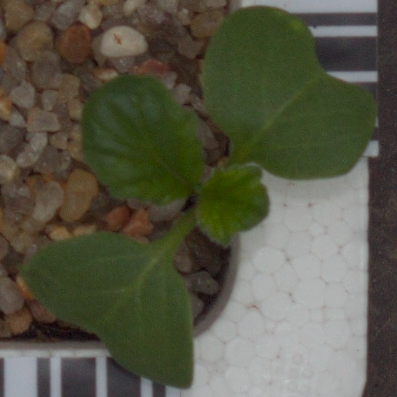
Label: charlock